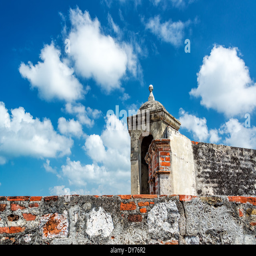
blue sky behind a wall